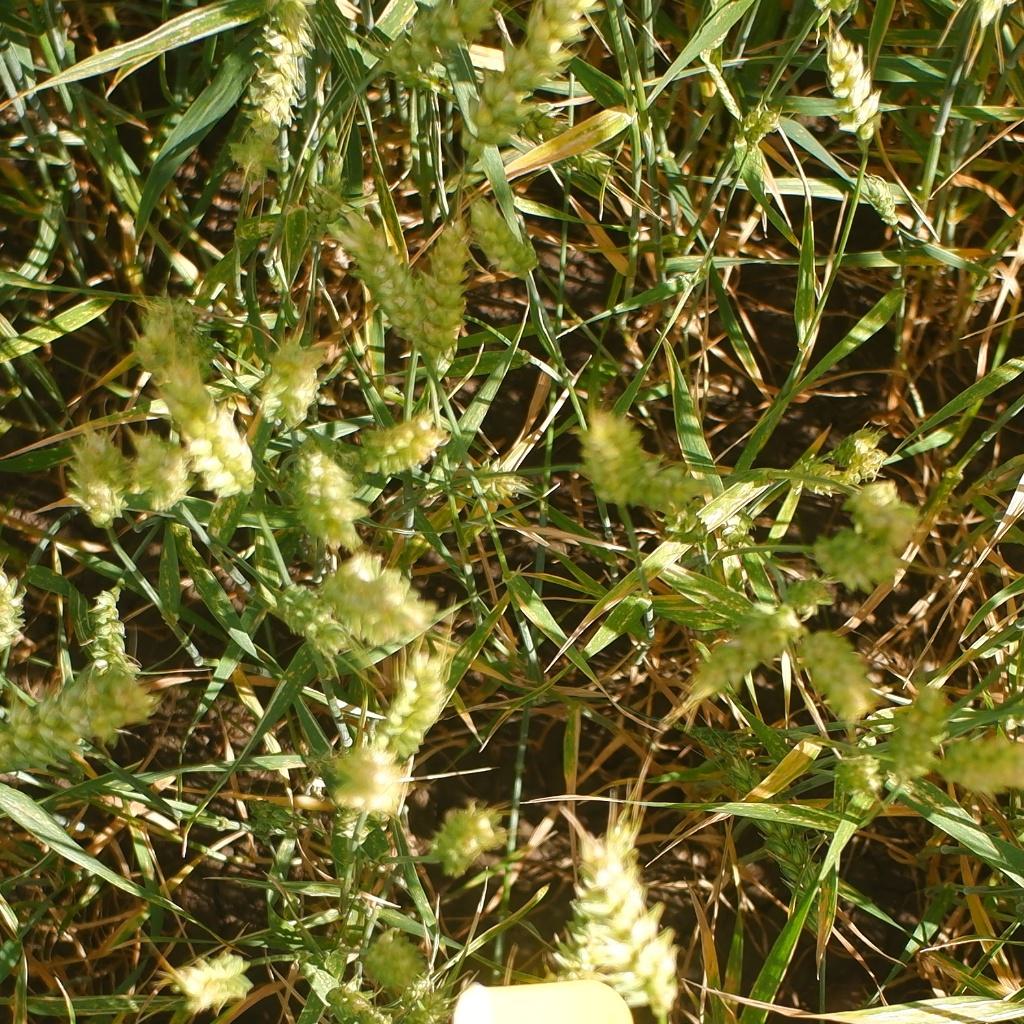
Country: Norway
Location: NMBU
Wheat development stage: Ripening